Salish Sea orcas

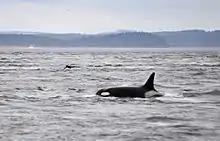
Granny in 2011.

Offshore orcas, first described in 1979, are primarily found more than 10 miles (16 km) from shore. Just over 280 offshore orcas are known from the Eastern North Pacific, primarily occurring off the coast of British Columbia. Although forays into the Salish Sea are rare, the area immediately offshore, including the Barkley submarine canyon, is home to large numbers. In contrast to transient and resident orcas, the teeth of offshore orcas are usually quite worn-down and often blunt, potentially shortening their lives; this has been confirmed to be linked to their primary diet - sharks - and the tough skin they possess. The sharks most commonly taken are mako, thresher, sevengill, and on rare occasions, great white sharks. The first recorded incidence of orca predation on great white sharks, in 1997, may have involved an offshore whale.